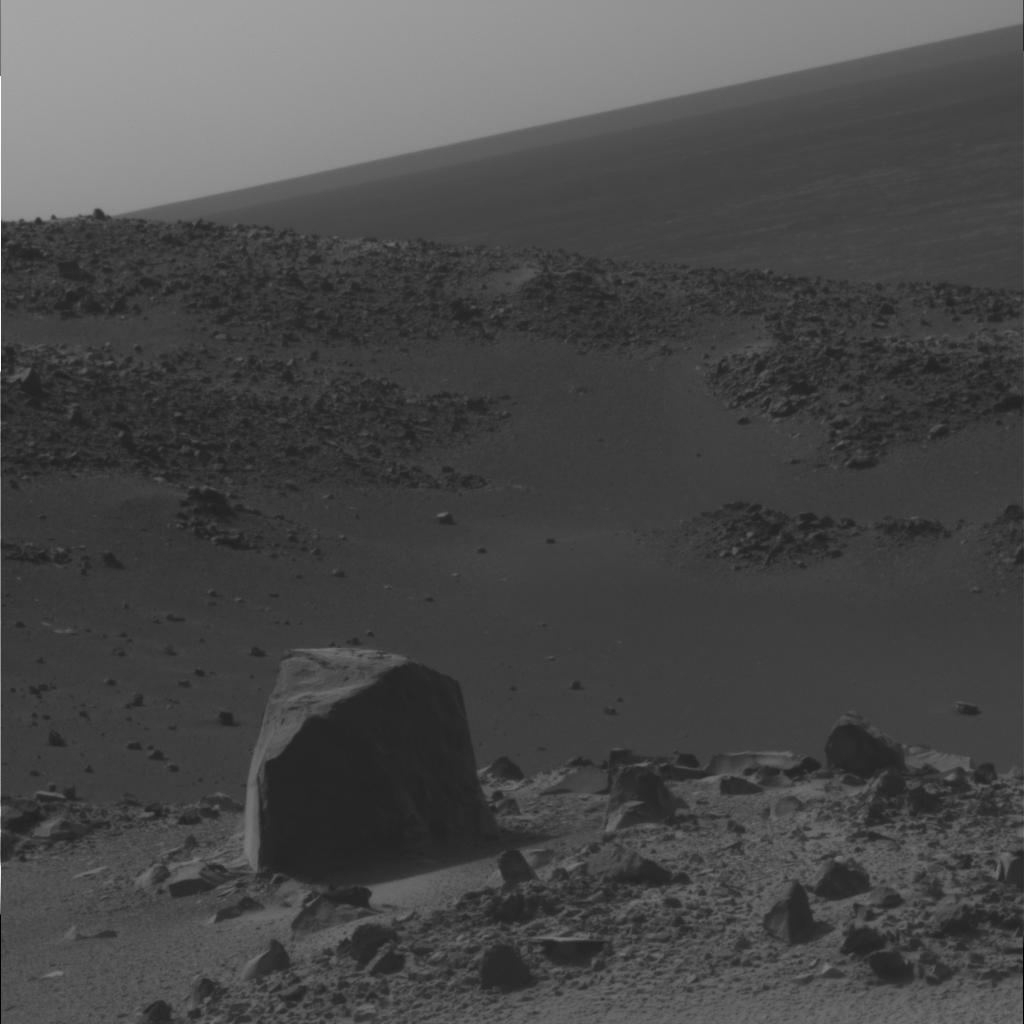
Surface features visible: Rock Outcrops, Float Rocks, Clasts, Soil, Distant Vista, Sky